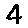
Label: 4